Joan Gardner (microbiologist)

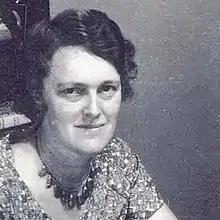
Joan Gardner

Joan Forrest Gardner (16 June 1918 – 19 November 2013) was an Australian microbiologist who had an extensive career researching and teaching in the areas of disinfection, infection control, and sterilisation.